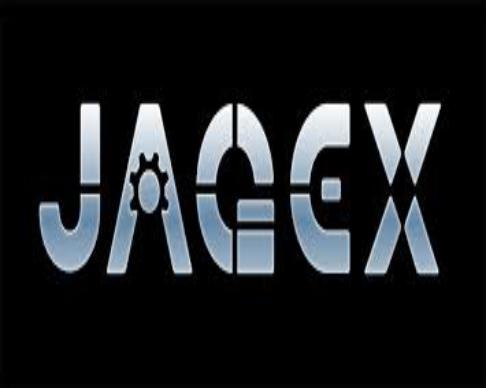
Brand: jagex
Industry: Electronic